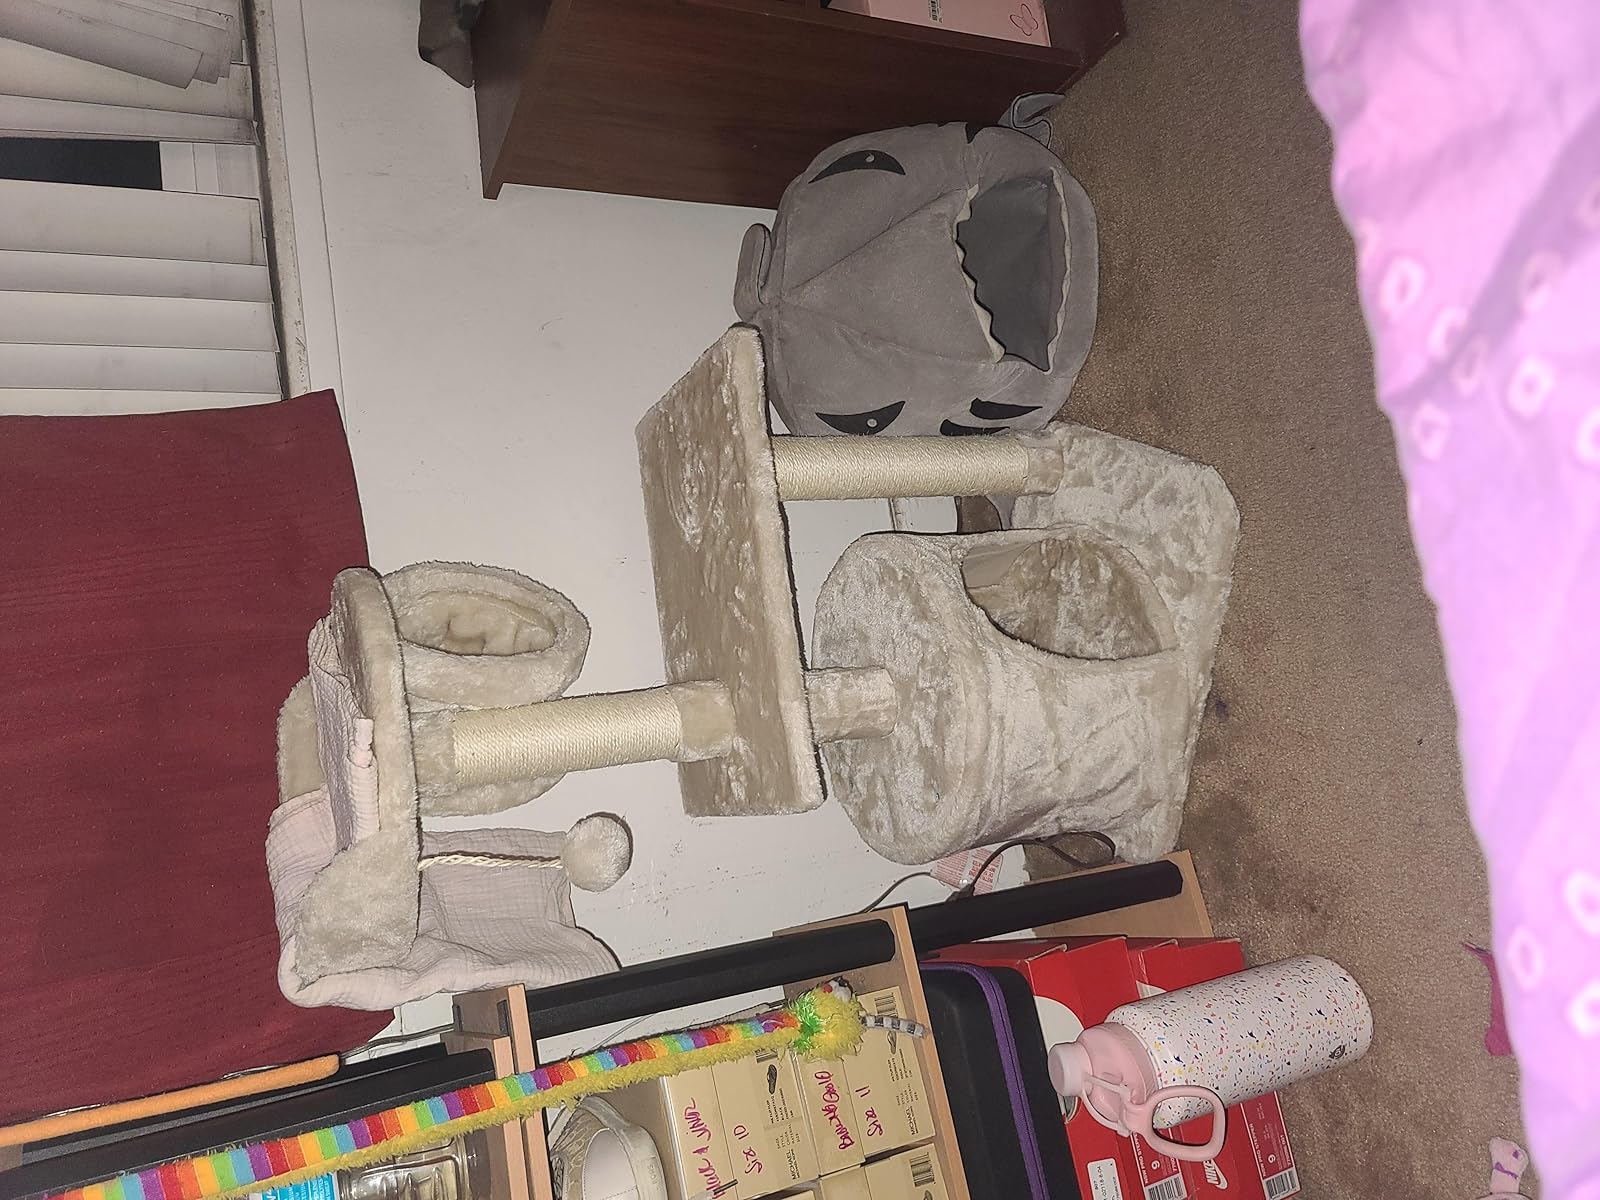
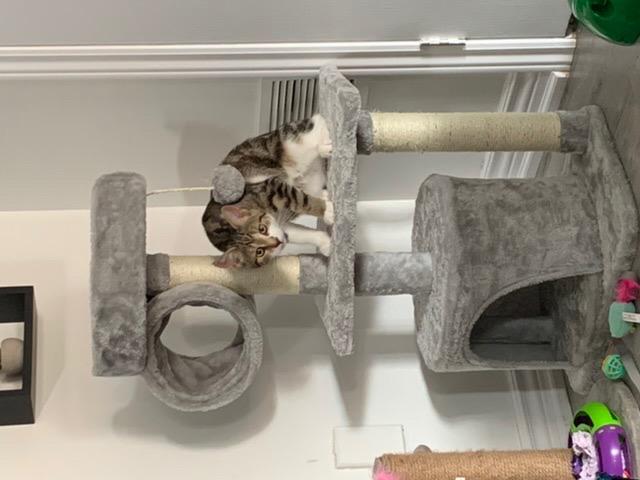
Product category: items_cat tree
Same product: yes